Carlton Hotel, Christchurch

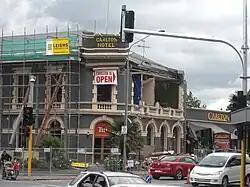
Carlton Hotel in scaffolding for repairs of 2010 Canterbury earthquake damage, but with significant new damage visible from the February 2011 Christchurch earthquake

The Carlton Hotel in Christchurch was a historic pub on the corner of Papanui Road and Bealey Avenue. Built in 1906 for the New Zealand International Exhibition, it was registered by the New Zealand Historic Places Trust as a Category II heritage building. The building was damaged in the February 2011 Christchurch earthquake and demolished on 9 April 2011.